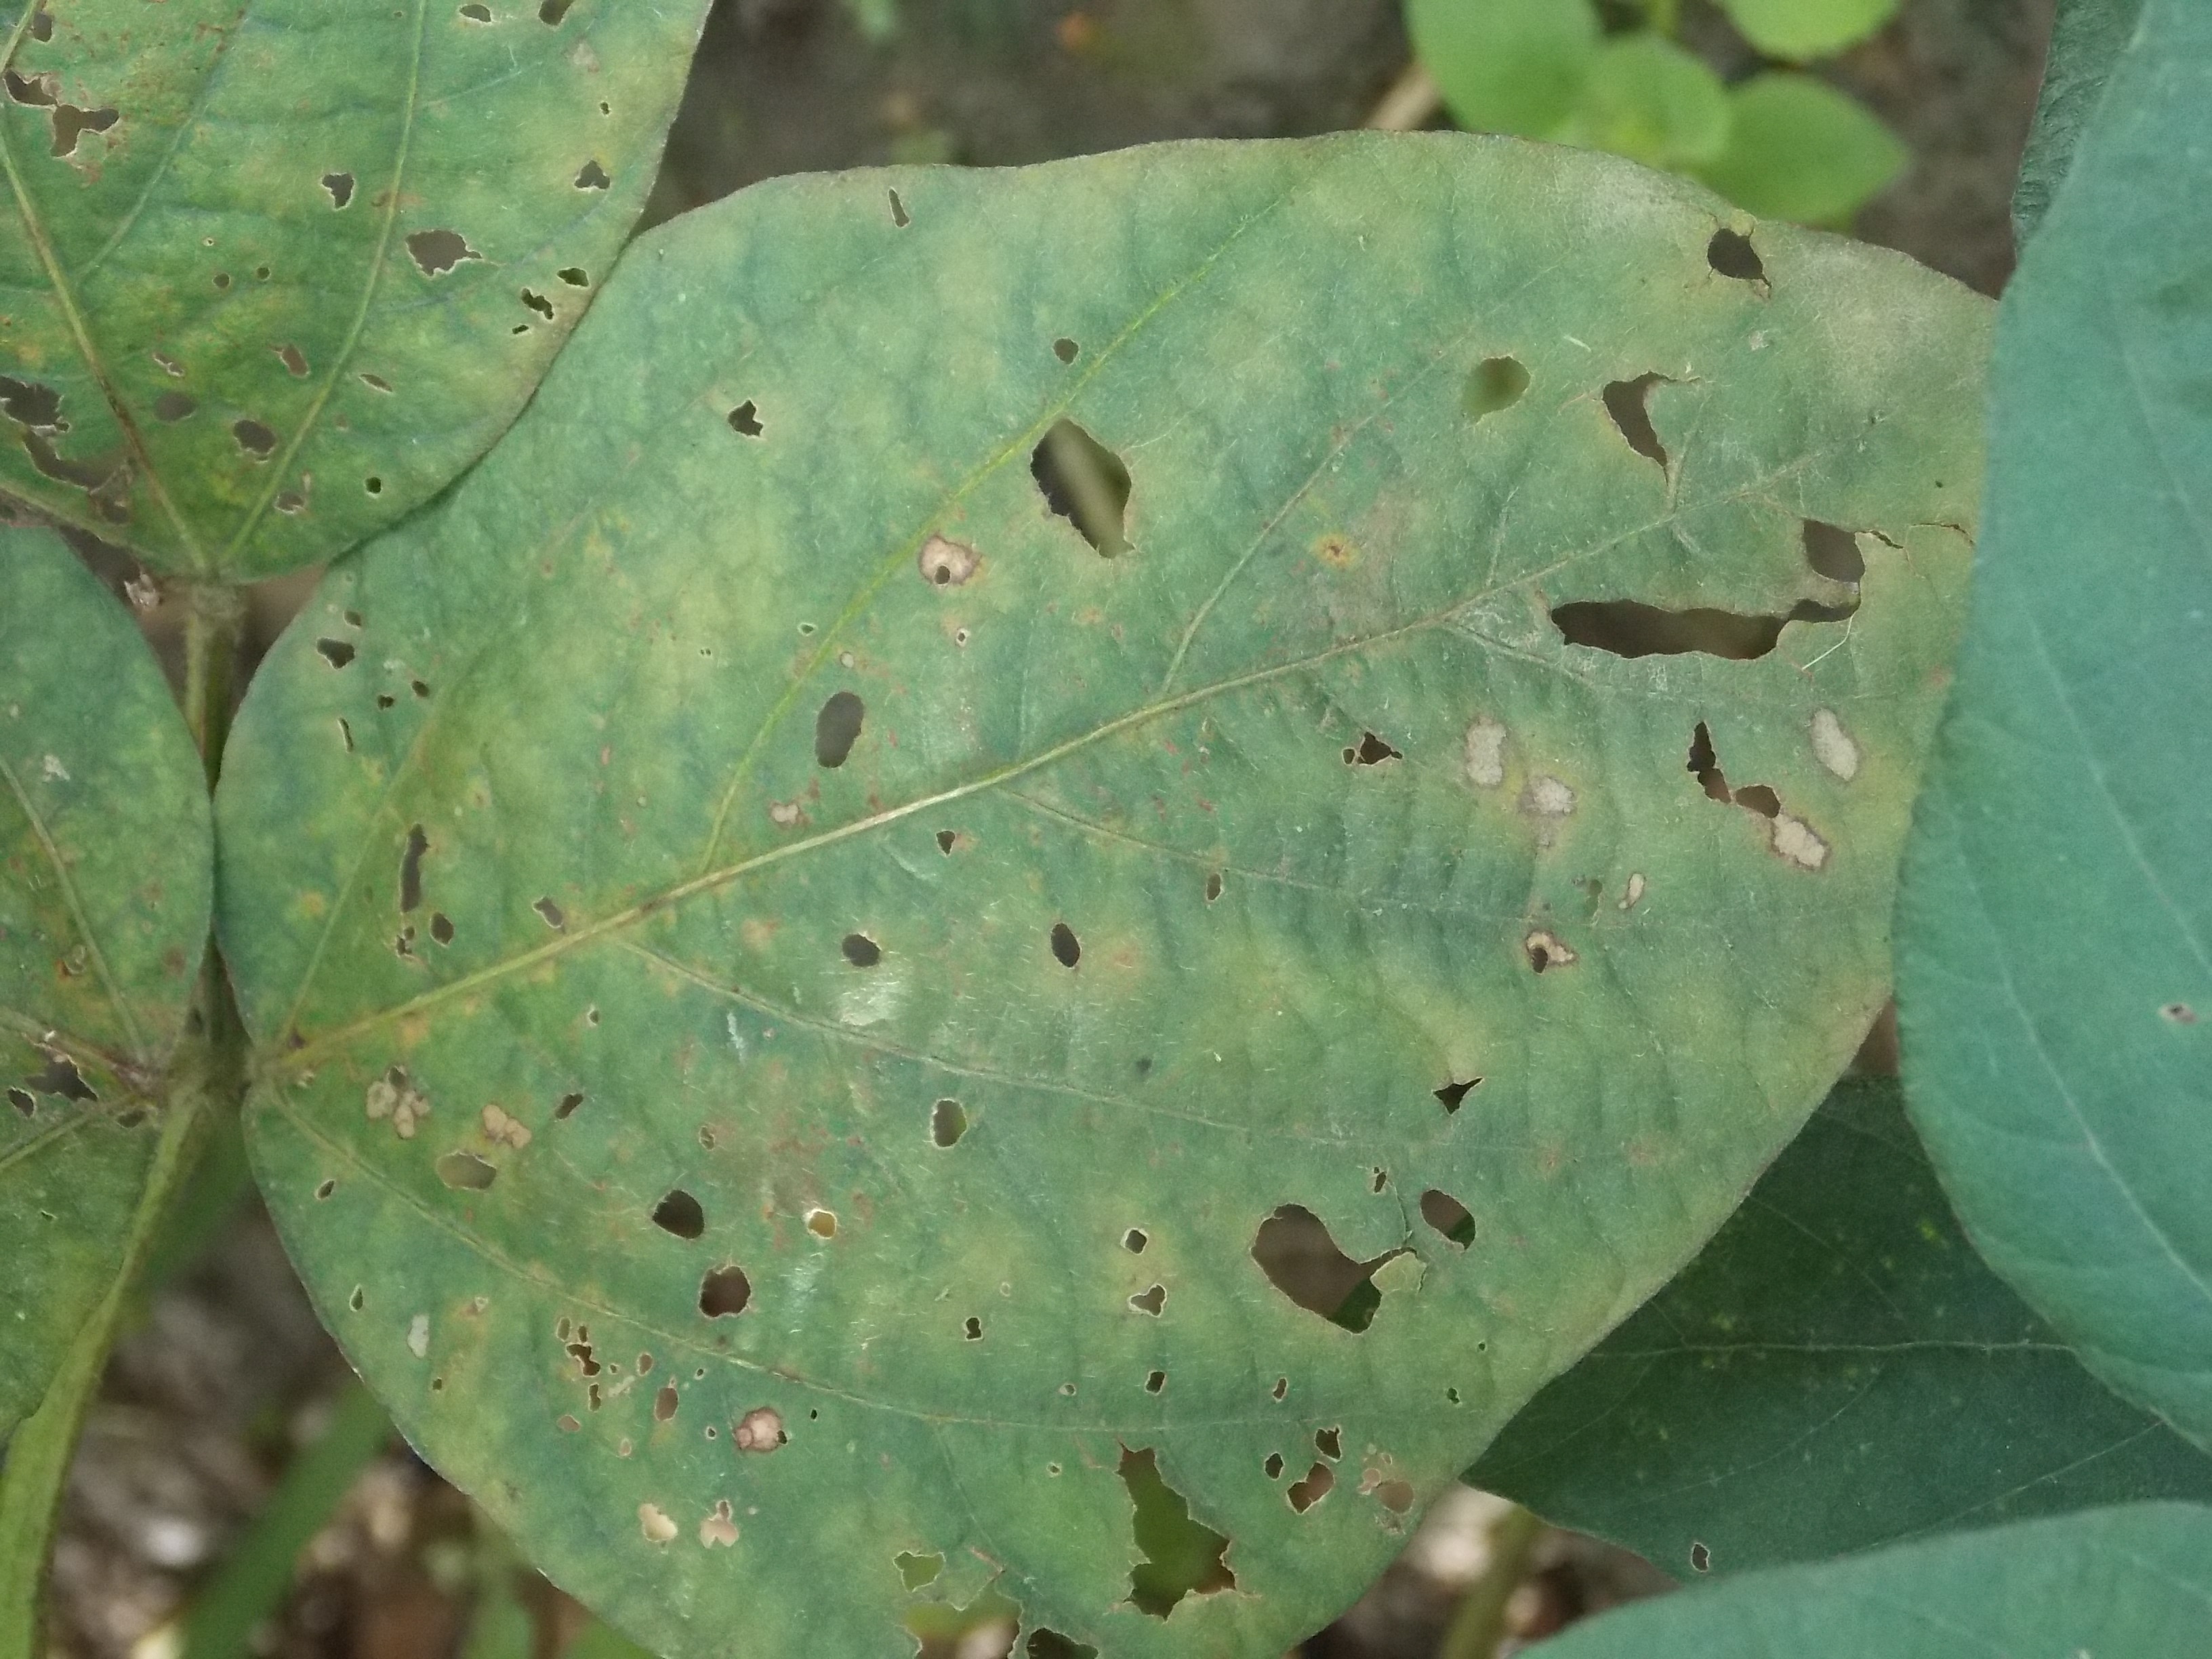
Label: Disease